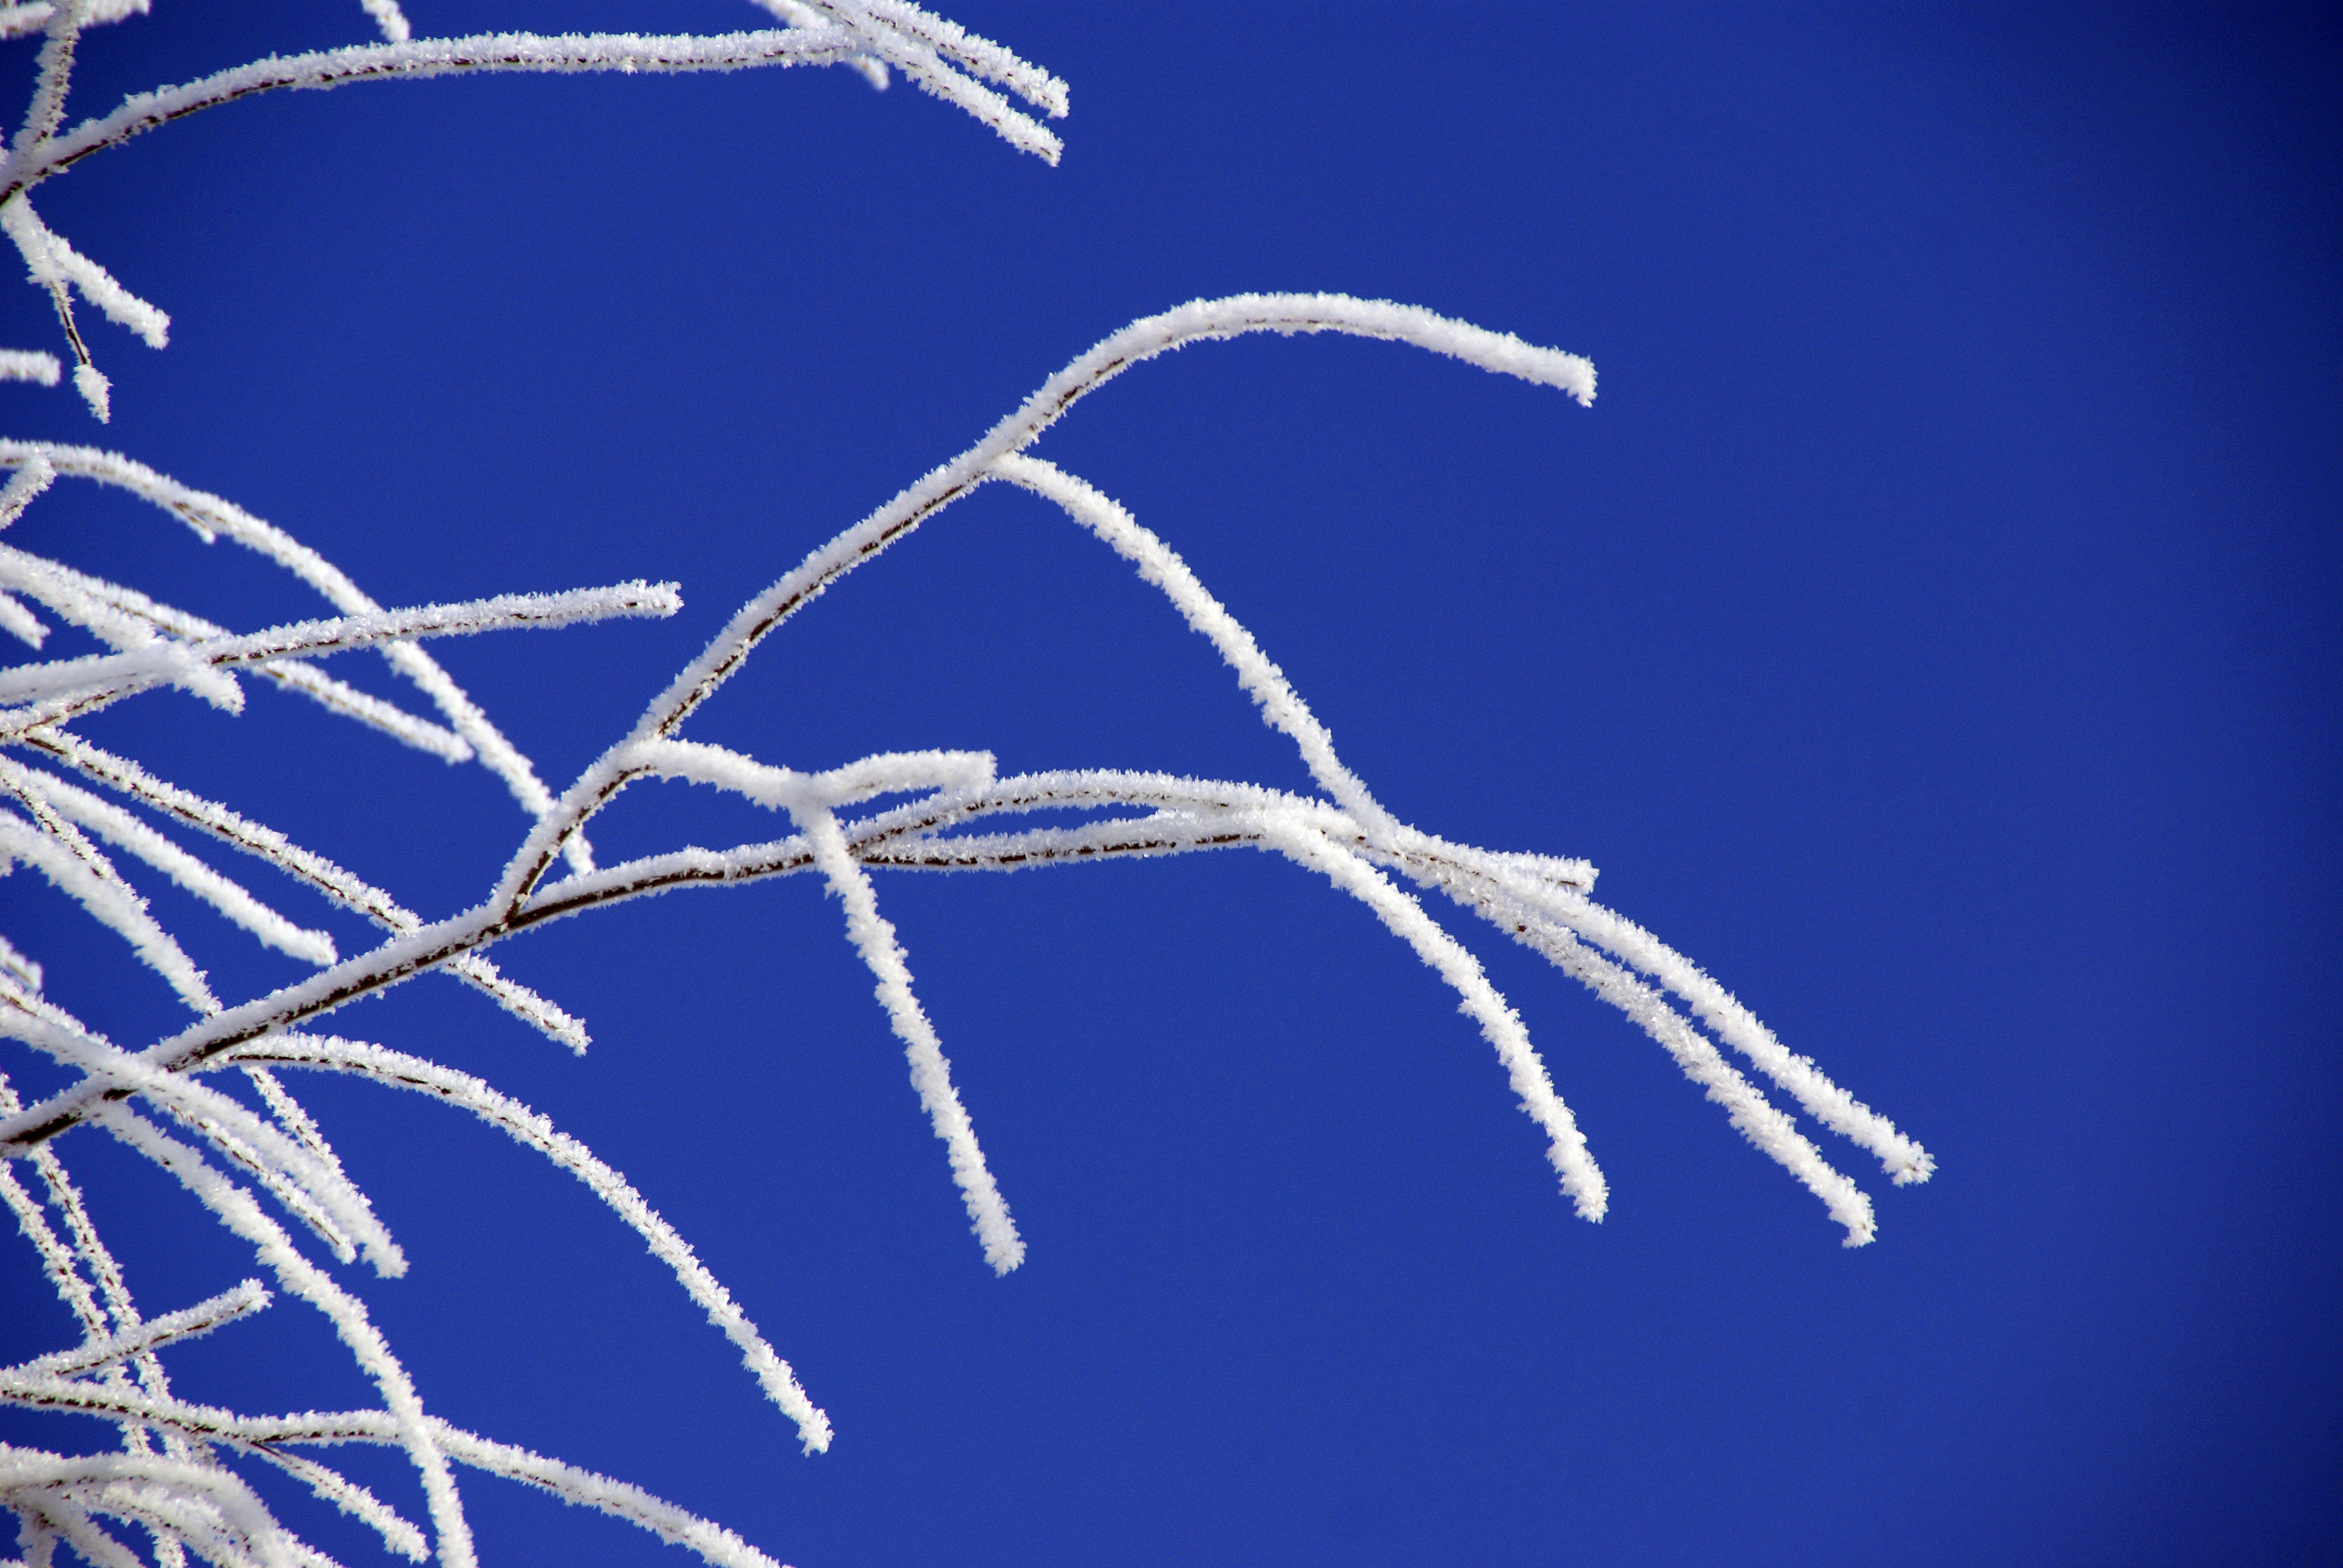
water, nature, branch, snow, cold, winter, flower, frost, ice, line, blue, closeup, twig, blue sky, bright, day, icicle, freezing, siberia, handsomely, leann